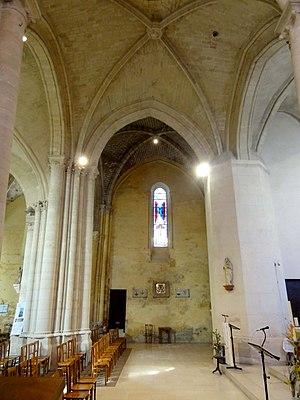
Intérieur de l'église - voir titre.
L'église Saint-Pierre-ès-Liens est une église catholique paroissiale située à Vaux-sur-Seine, dans les Yvelines, en France.